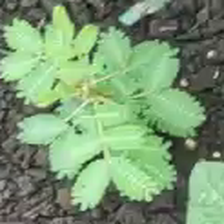
Weed species: Dwarf_cassia_(Chamaecrista pumila)